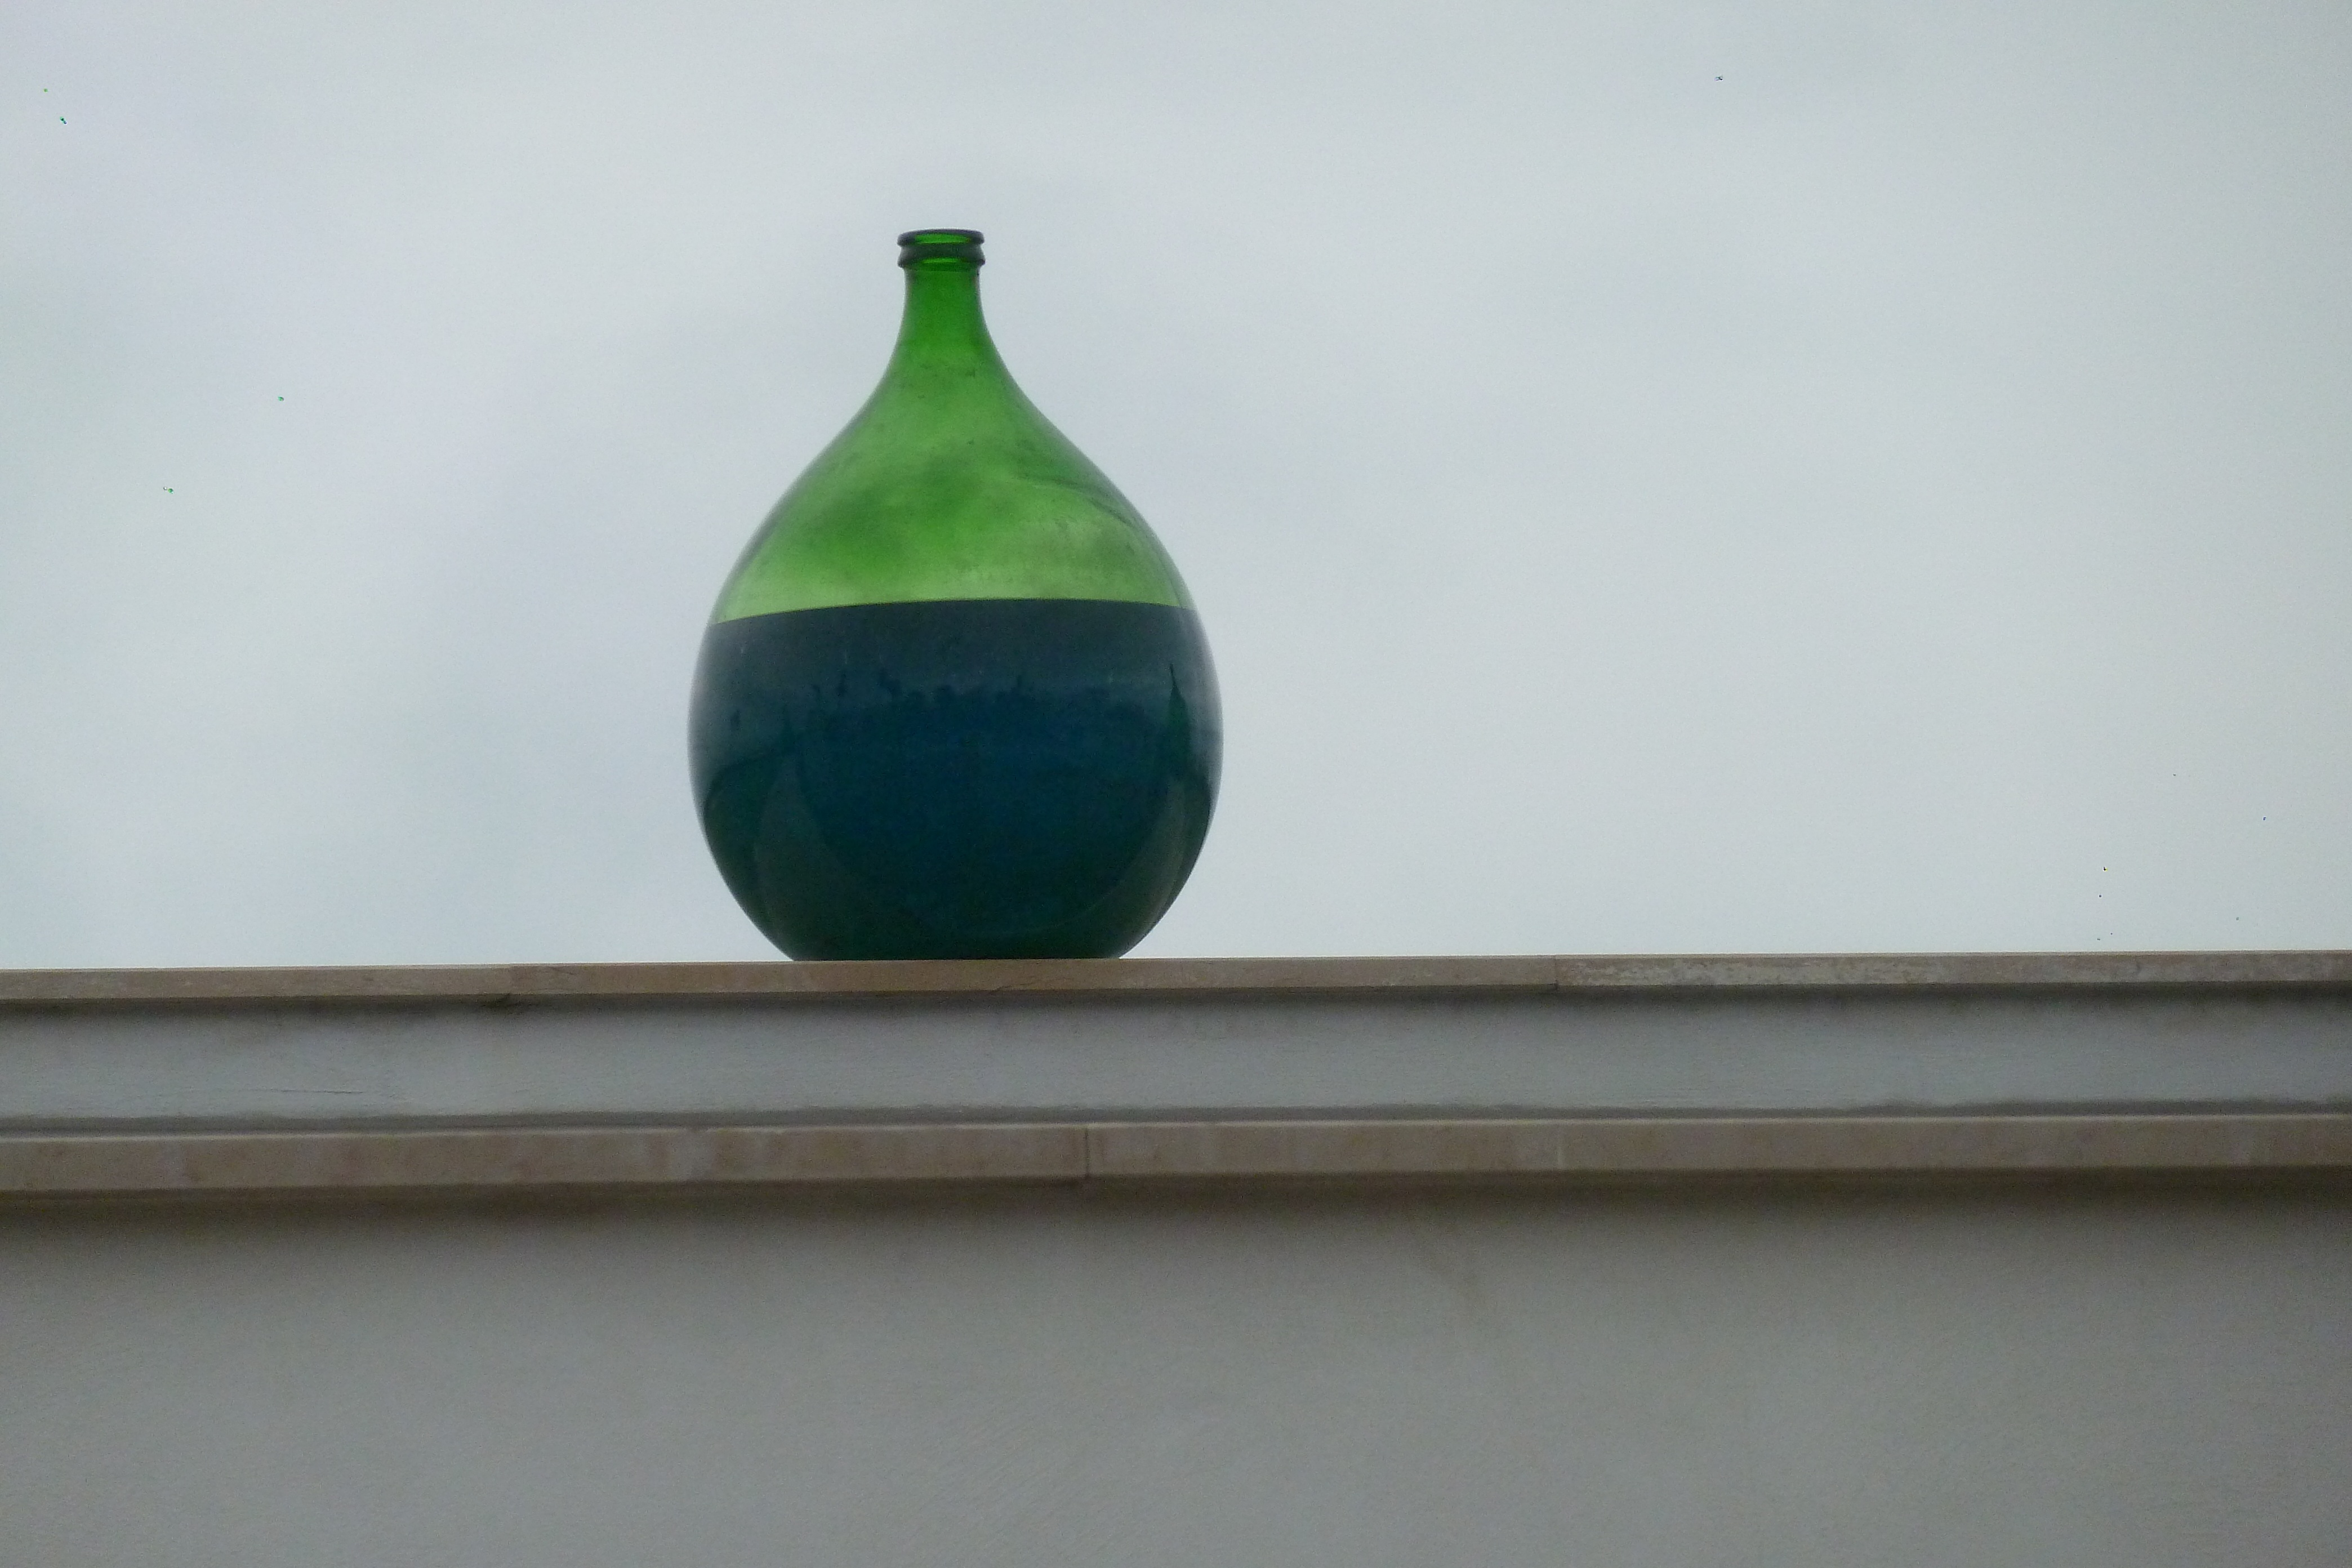
glass, vase, green, ceramic, bottle, lighting, glass bottle, product, shape, carboy, drinkware, amphora glass